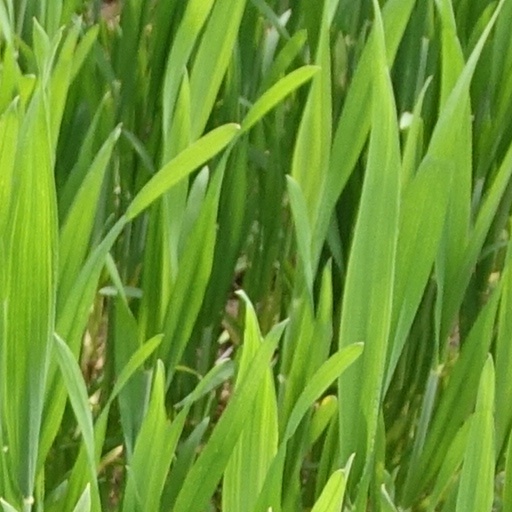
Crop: wheat